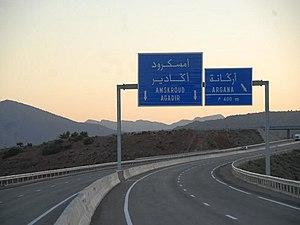
A3 Casablanca-Agadir
Le réseau des autoroutes marocaines est long de 1 839 km, c'est le deuxième réseau autoroutier le plus long en Afrique après celui d'Afrique du sud.